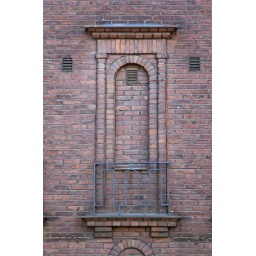
This is a decorative blind window in the house I live in in Kotka, Finland. The house was built in 1927